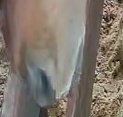
Face region: mouth_nostrils (mouth_chin_nostrils_and_profile)
Pain indicator: not_present